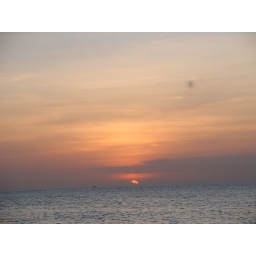
Sunset anchored in St. Lucia harbor. Tug boat protecting sunken freight ship site.